Sport in Manchester

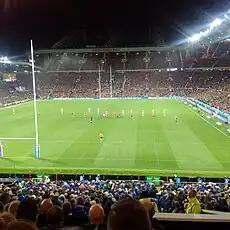
Manchester United's Old Trafford, the home of the Super League Grand Final

Manchester is a city that is steeped in Rugby League tradition, although the borough hadn't been home a professional Rugby League club based since the Belle Vue Rangers disbanded as a club after the 1954–55 season. The club started out as Broughton Rangers in 1877.